1960 Michigan Wolverines football team

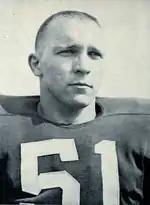
1960 team captain Gerald Smith

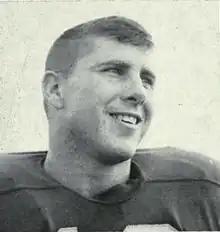
1960 MVP Dennis Fitzgerald

The following 38 players received varsity letters for their participation on the 1960 Michigan football team. Players who started at least four games are shown with their names in bold.